Ronald J. Garan Jr.

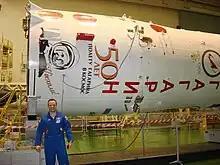
Garan stands in front of the Soyuz TMA-21 booster which carried him to space in April 2011.

STS-124 also delivered a new station crew member, Expedition 17 Flight Engineer Greg Chamitoff. He replaced Expedition 16 Flight Engineer Garrett Reisman, who returned to Earth with the STS-124 crew. The STS-124 mission was completed in 218 orbits, traveling 5,735,643 miles in 13 days, 18 hours, 13 minutes and 7 seconds.